List of NASCAR race wins by Kevin Harvick

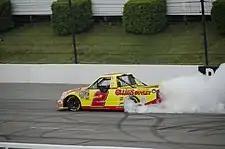
Harvick performing a burnout at the 2011 Good Sam RV Emergency Road Service 125

In the K&N Pro Series West, Harvick, the 1998 champion, has won 7 races.